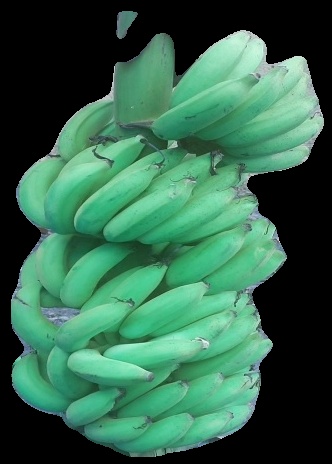
Variety: elakki-bale
Grade: grade2